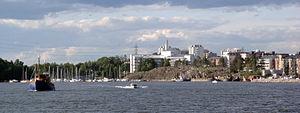
Herttoniemi est un quartier à l'est de Kulosaari à Helsinki en Finlande. Herttoniemi est aussi un district contenant le quartier éponyme.
Herttoniemenranta est une section du quartier de Herttoniemi d'Helsinki, la capitale de la Finlande.